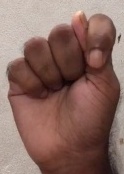
ASL sign: T